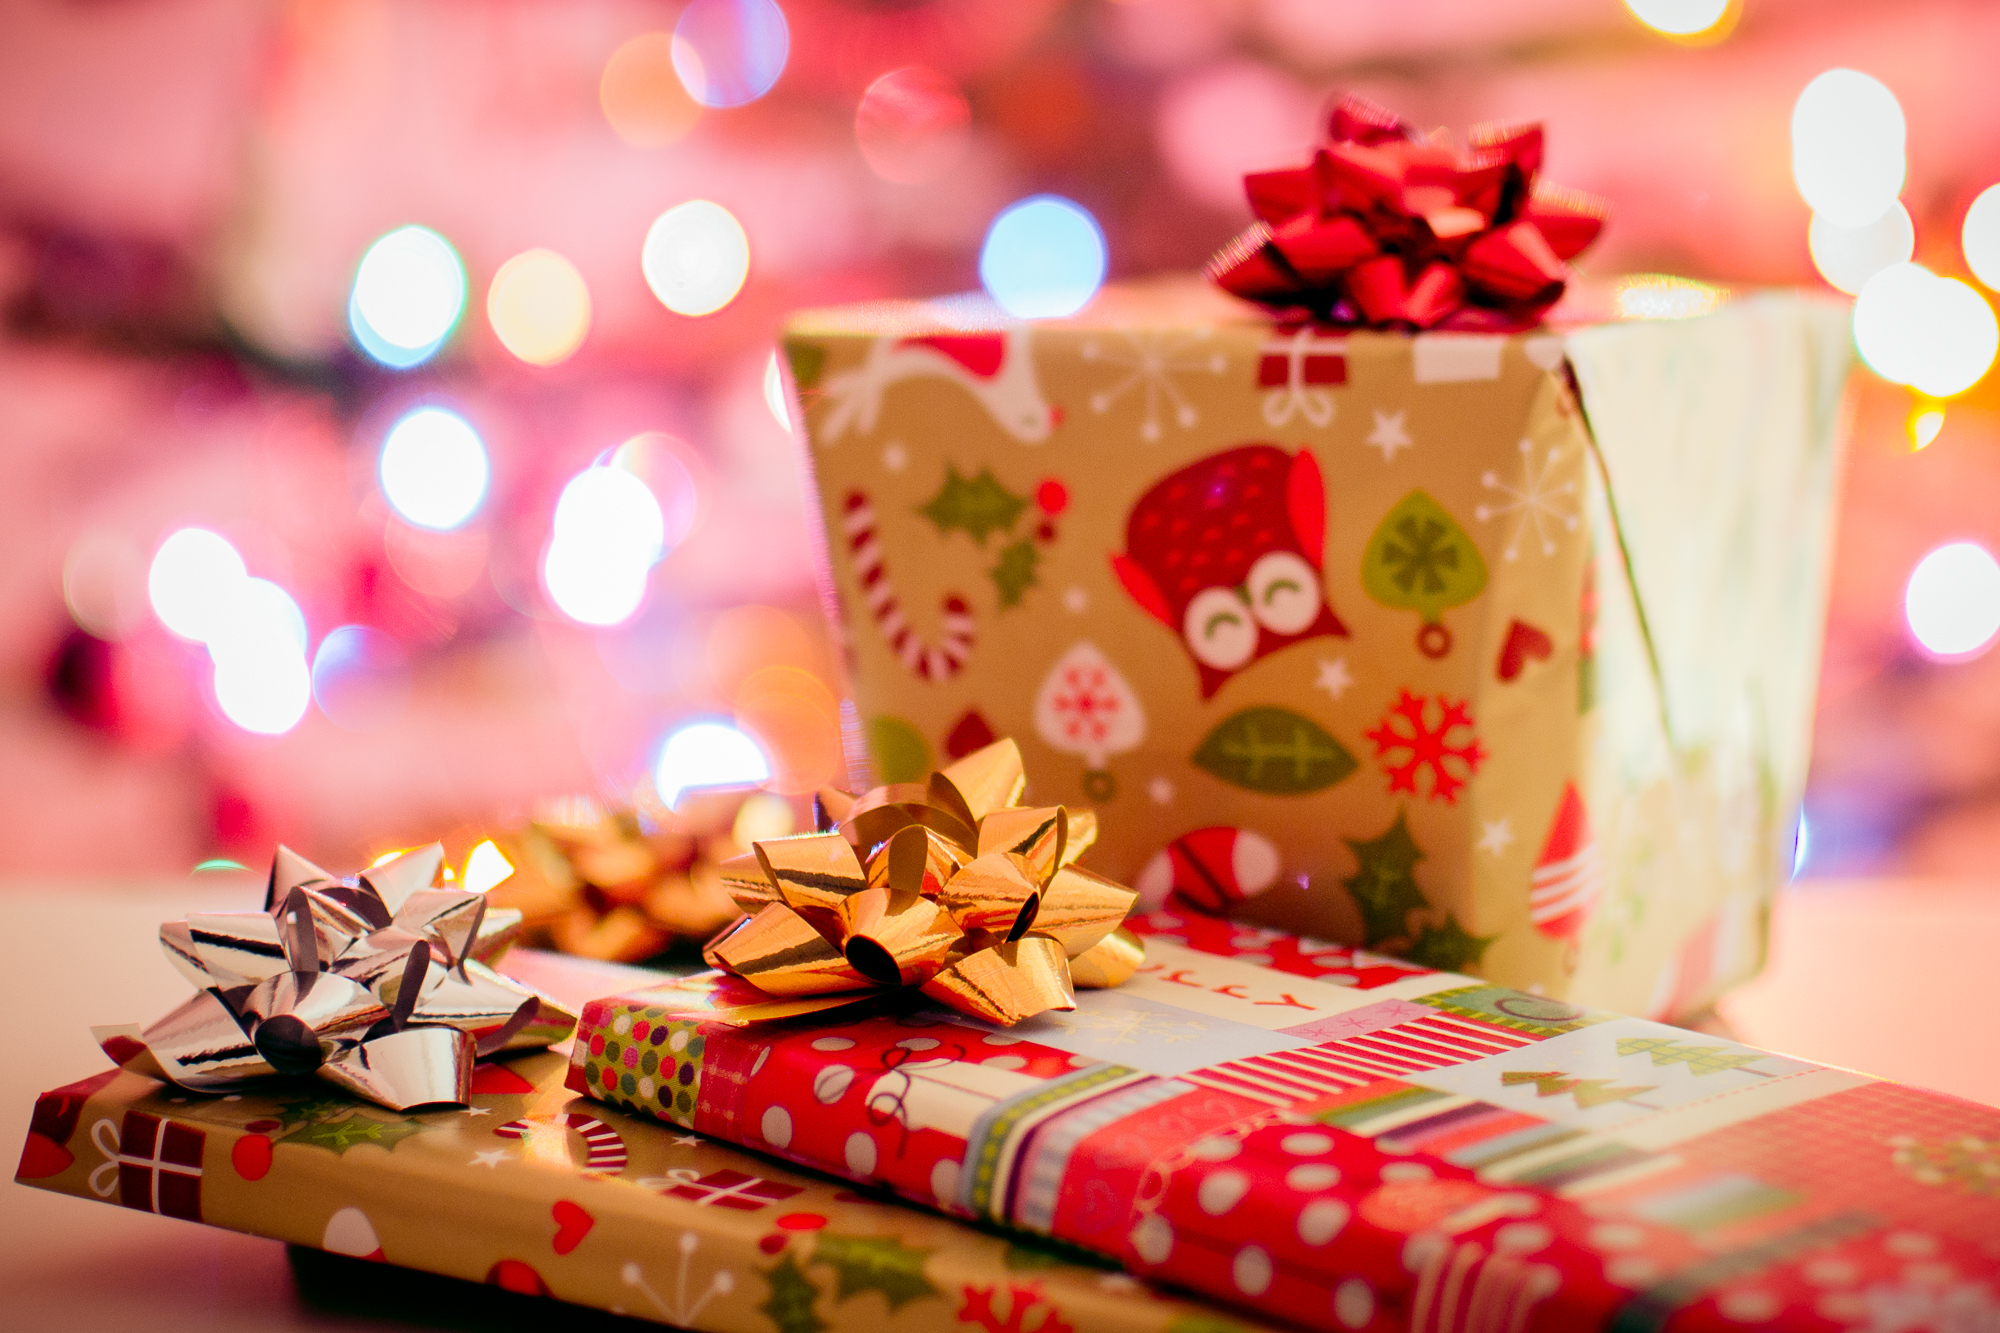
flower, petal, food, red, christmas, dessert, gifts, party, event, xmas, sweetness, presents, surprise, valentine's day